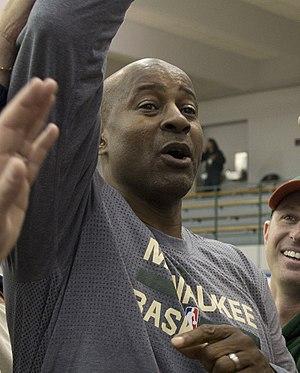
Sidney A. Moncrief, né le 21 septembre 1957 à Little Rock, Arkansas, est un joueur américain de basket-ball.